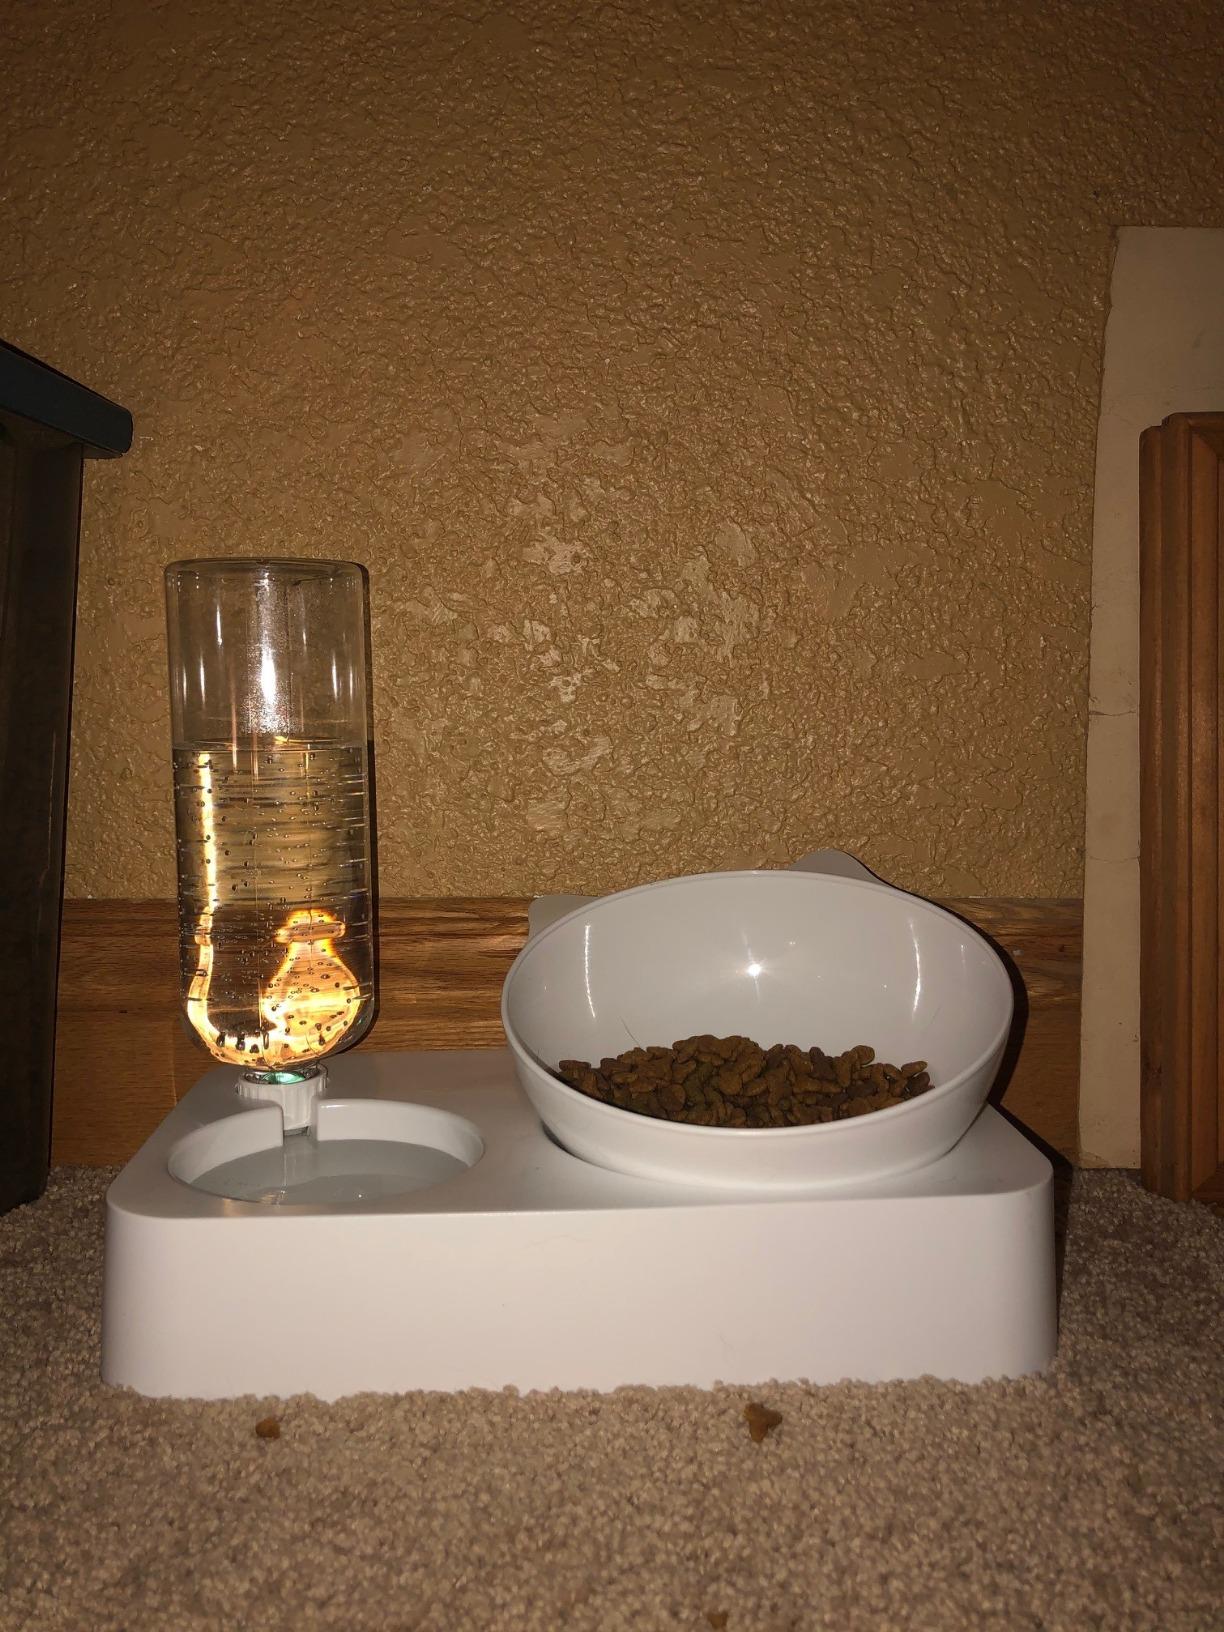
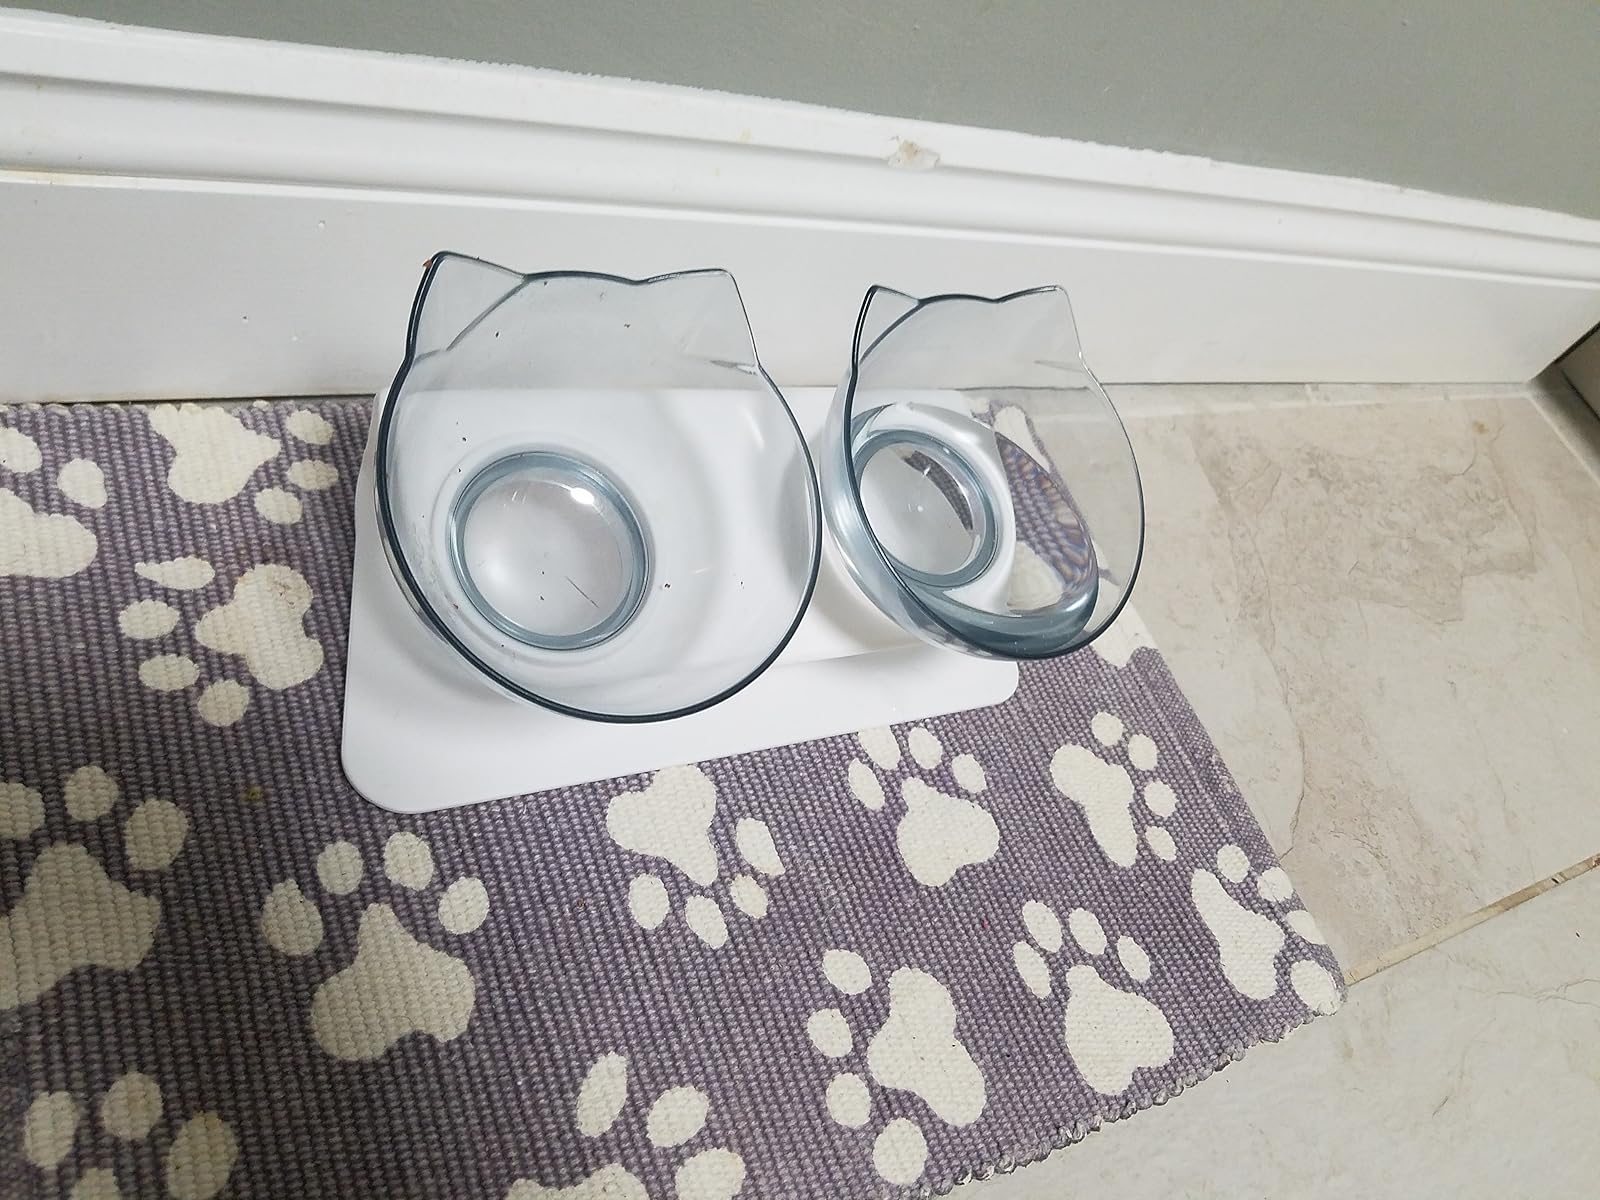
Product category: items_bowl
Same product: no